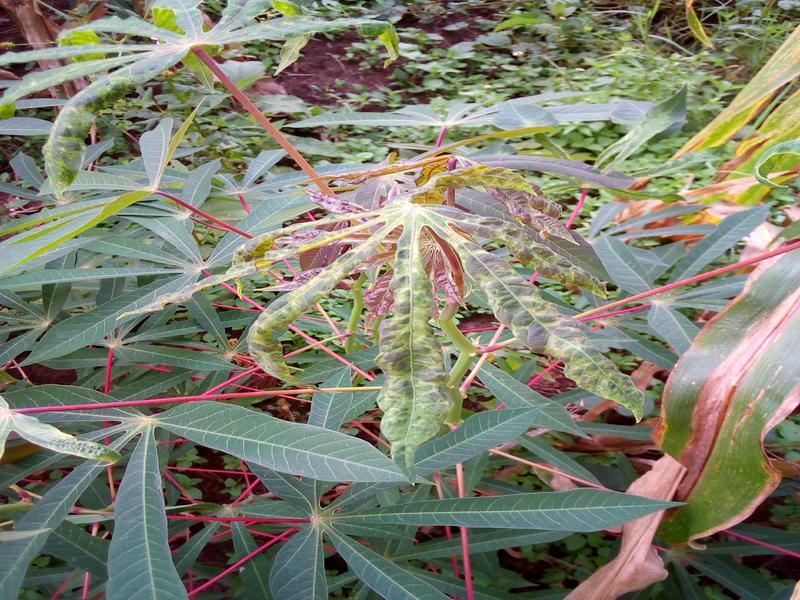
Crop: cassava
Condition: mosaic_disease